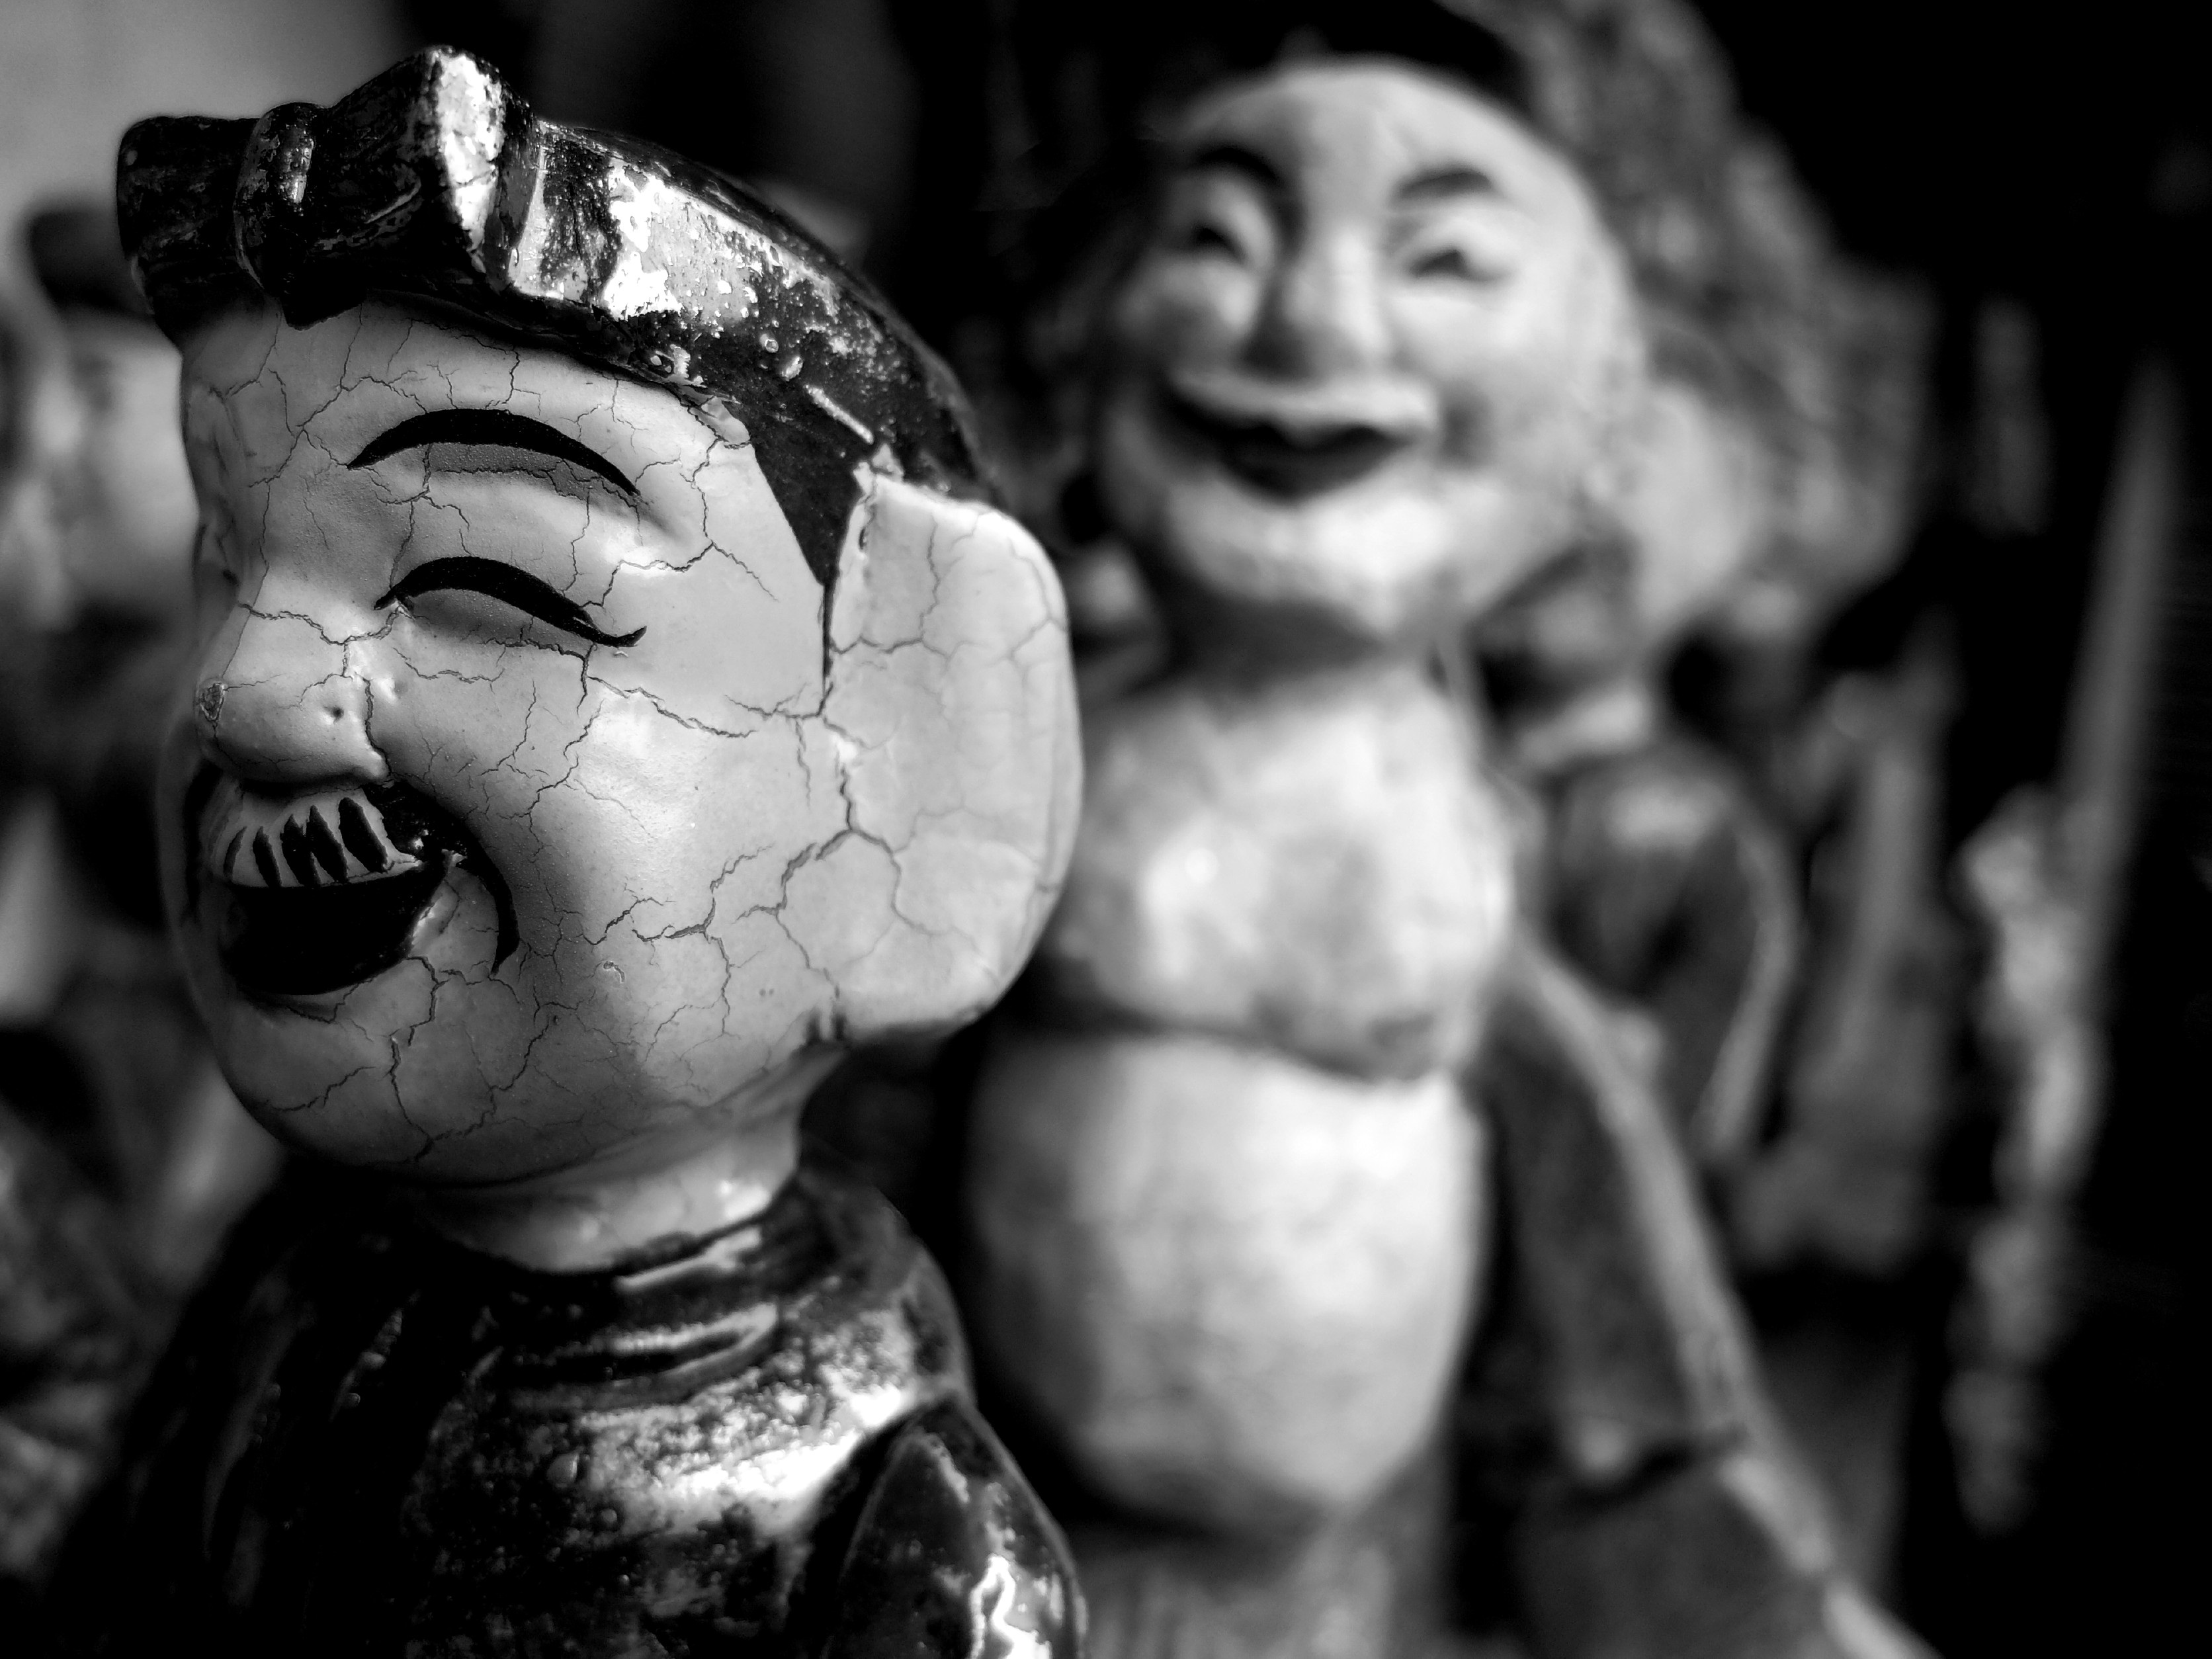
black and white, people, photography, monument, statue, portrait, black, monochrome, temple, head, photograph, vietnam, hanoi, monochrome photography